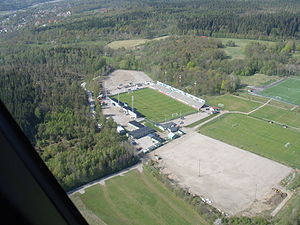
Ljungskile SK
Ljungskile SK's hjemmebane 'Starke Arvid Arena'
Ljungskile SK er en svensk fodboldklub, som spiller i den tredjebedste svenske række, Division 1. Klubben blev grundlagt i 1926 og har hjemsted i byen Ljungskile, der har 3.500 indbyggere.